Kizhakkum Merkkum

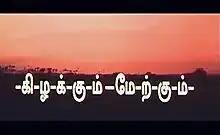
Title card

Kizhakkum Merkkum is a 1998 Indian Tamil-language drama film directed by Kalanjiyam. The film stars Napoleon, Nassar, Devayani and Geetha, with Manivannan, Thalaivasal Vijay, Vichithra, Theni Kunjarammal, Kalyanjiyam, and Chaplin Balu playing supporting roles. It was released on 14 January 1998.